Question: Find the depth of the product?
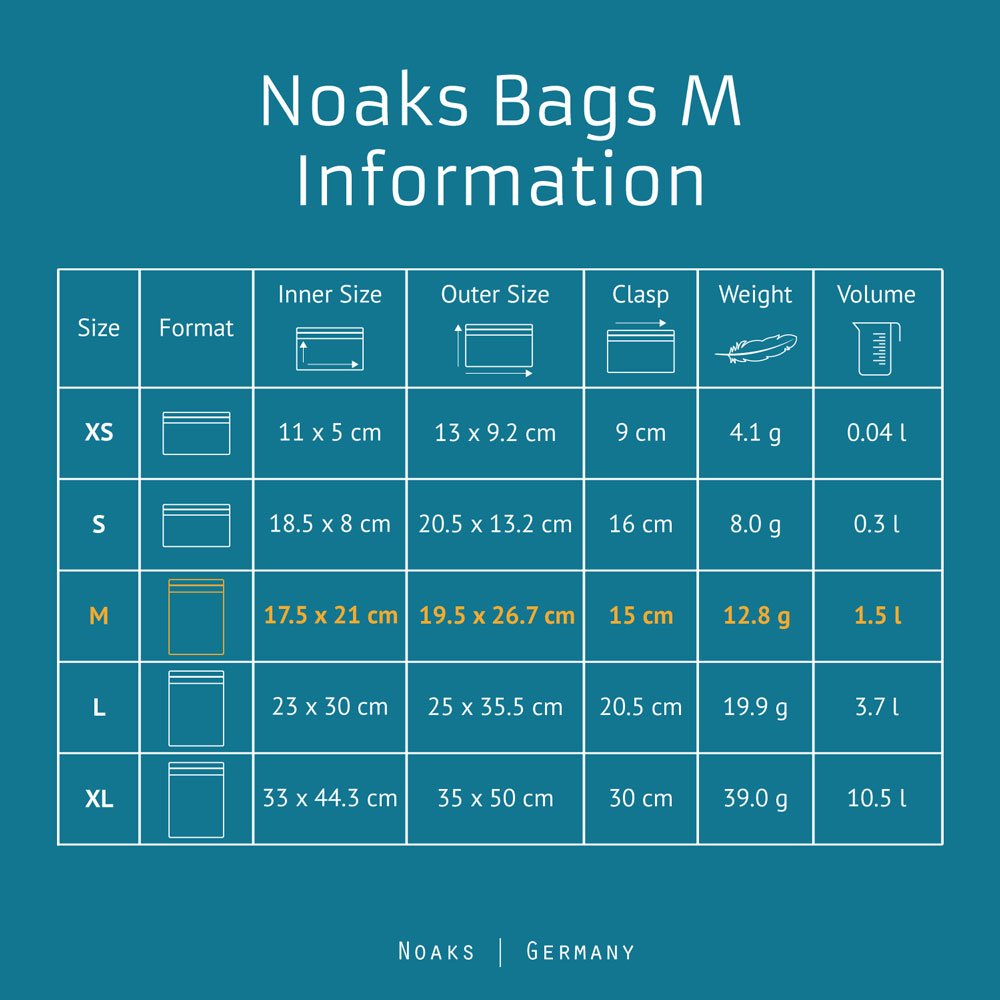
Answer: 16.0 centimetre